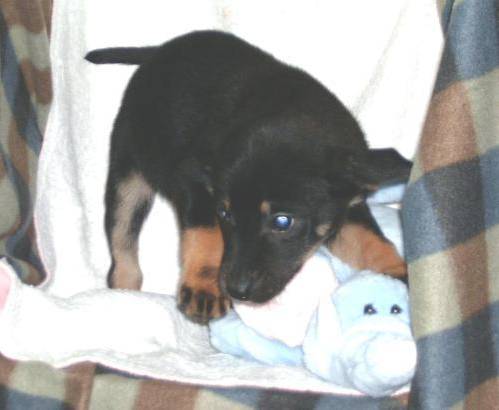
Label: dog